Thomas Welsby

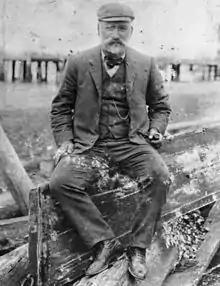
Thomas Welsby

It is for his literary works, particularly his histories of Moreton Bay, that Welsby is perhaps best known. Welsby was an intellectual, a polymath and a voracious reader and collector of books. Born only 35 years after the Brisbane River was first seen by Europeans, he was acutely aware of the dramatic growth and development of Queensland that was occurring around him and the need to record these events in writing. He helped to found the Historical Society of Queensland in 1913 and later became its president. Upon his death, he bequeathed to the Society a vast library of books that he had accumulated throughout his life.